Indigenous rainforest blockades in Sarawak

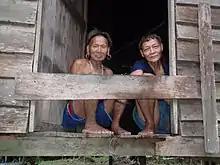
Penan Elders in traditional house

The Penan people are an Indigenous group native to the Borneo lowland rain forests in Sarawak and have been facing direct consequences of the logging activities for decades. This group consists of the East Penan living northeast of the Baram River and the West Penan living to the southwest. These two groups both oppose the logging and blame the government and logging companies for the destruction of their lands. The East Penan organized the majority of the blockades in the late 20th century.